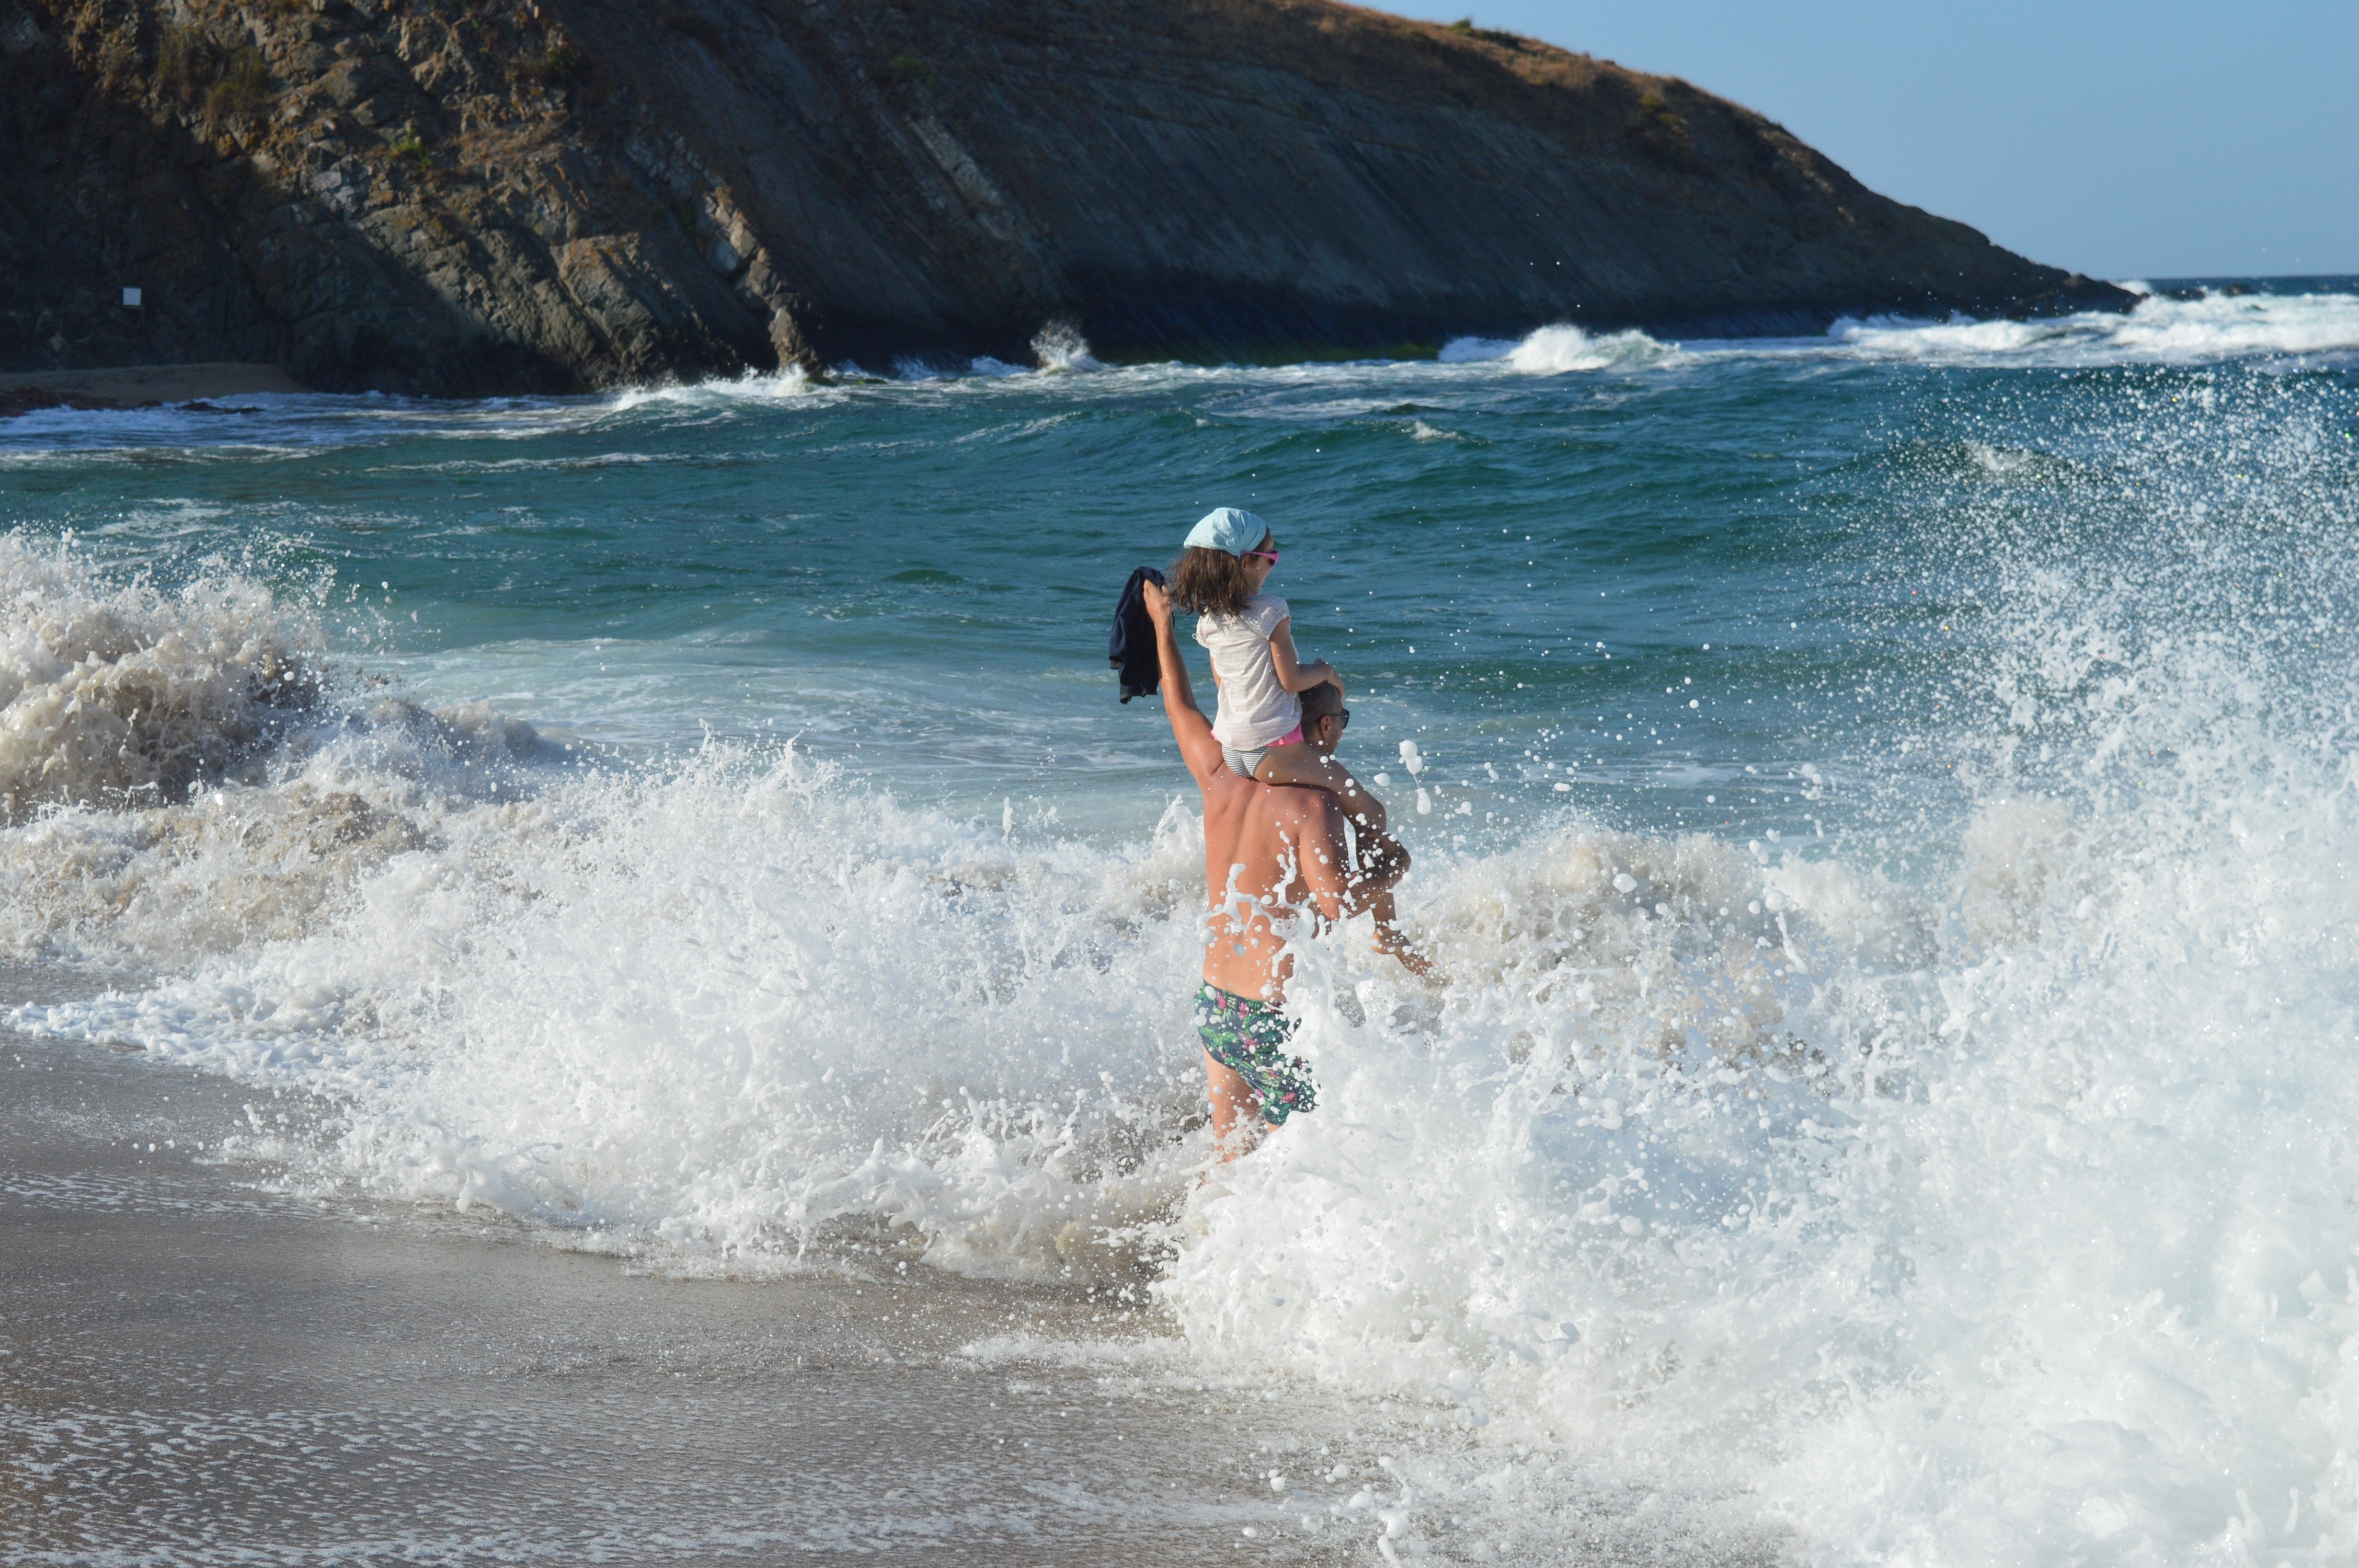
beach, sea, coast, water, outdoor, sand, ocean, cloud, sky, shore, wave, kid, tide, summer, vacation, recreation, surfing, surfboard, father, playing, together, tourism, leisure, body of water, family, waves, fun, happy, wind wave, boardsport, surfing equipment and supplies, surface water sports, coastal and oceanic landforms